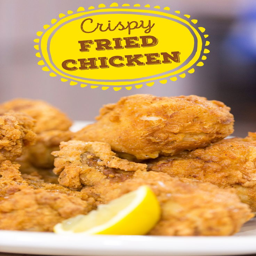
nothing 's as comforting as a mother 's recipe .